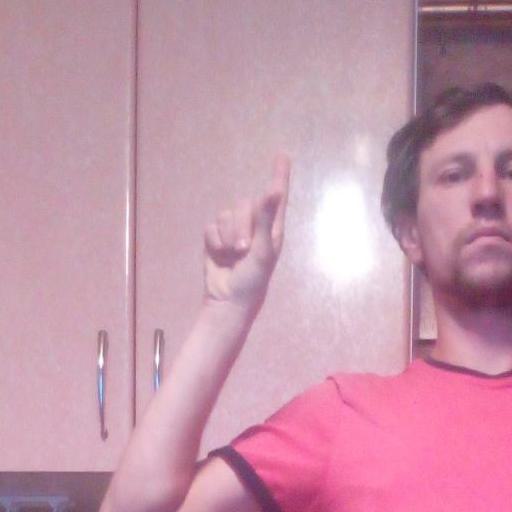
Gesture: one